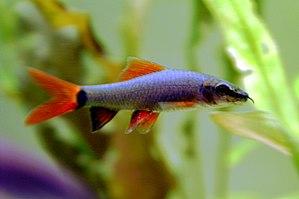
Epalzeorhynchos frenatum ou Labeo frenatus, « Labeo a toutes les nageoires rouge », « labéo vert », « labéo gris » ou encore « labéo bleu » est une espèce de poissons d'eau douce de la famille des Cyprinidés. Il est originaire d'Asie de Sud-Est. Auparavant placé dans le genre Labeo, il est désormais placé dans le genre Epalzeorhynchos, il a cependant gardé l'appellation commune de « Labéo ». Dans son habitat naturel cette espèce est dénommé notamment « Trey kuol chek » en Khmer au Cambodge et « Pa tout hin » en laotien au Laos.